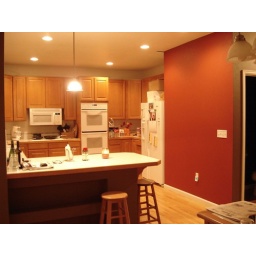
Red wall in the kitchen